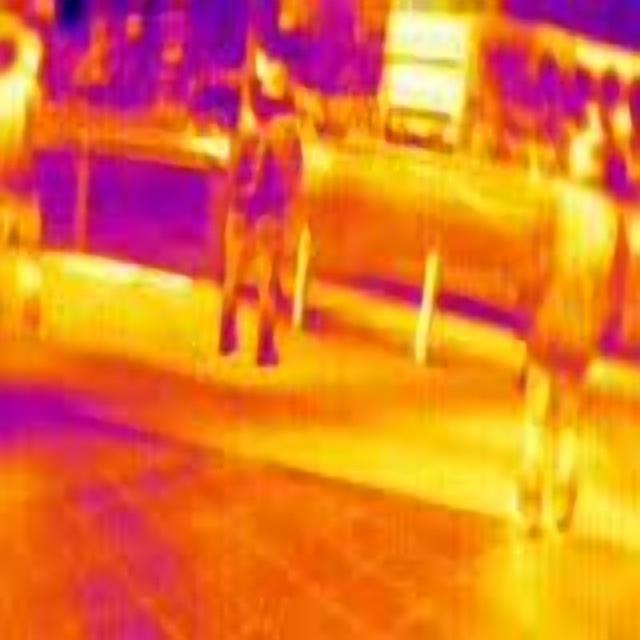
Detected objects:
label: person
label: person
label: person